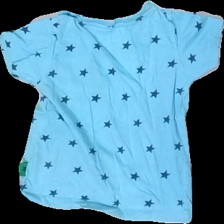
View: back
Type: Top
Category: Children
Brand: Missing
Colors: Blue
Material: 100% Cotton
Pattern: Other
Cut: Regular
Size: 98
Season: All
Stains: Major
Price range: <50
Recommended usage: Recycle